357th Fighter Group

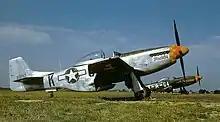
North American P-51K Mustang "Muddy", 44–11697, G4-K (foreground, assigned to 2nd Lt. James Gasser) and P-51D "Butch Baby" 44–14798, G4-V (background, 2nd Lt. Julian .H. Bertram). G4-V was formerly "Master Mike", the mount of Major Joe Broadhead, 362 FS CO. Taken at RAF Steeple Morden in April 1945

The initial group of P-51B aircraft received by the 357 FG were finished in factory-applied olive drab with gray lower surfaces. The USAAF in a major policy change had ended this specification on all aircraft produced after 13 February 1944. The 357th applied field camouflage to its replacement P-51C (beginning in March) and P-51D (beginning in June) fighters until December 1944, with most receiving an overall coat of "RAF green" (a shade similar to olive drab) with gray undersurfaces, but a prominent minority being bare metal with olive drab tails and upper surfaces. This practice distinguished 357th Mustangs from those of the other Eighth Air Force groups until 1945 when the camouflage was phased out.